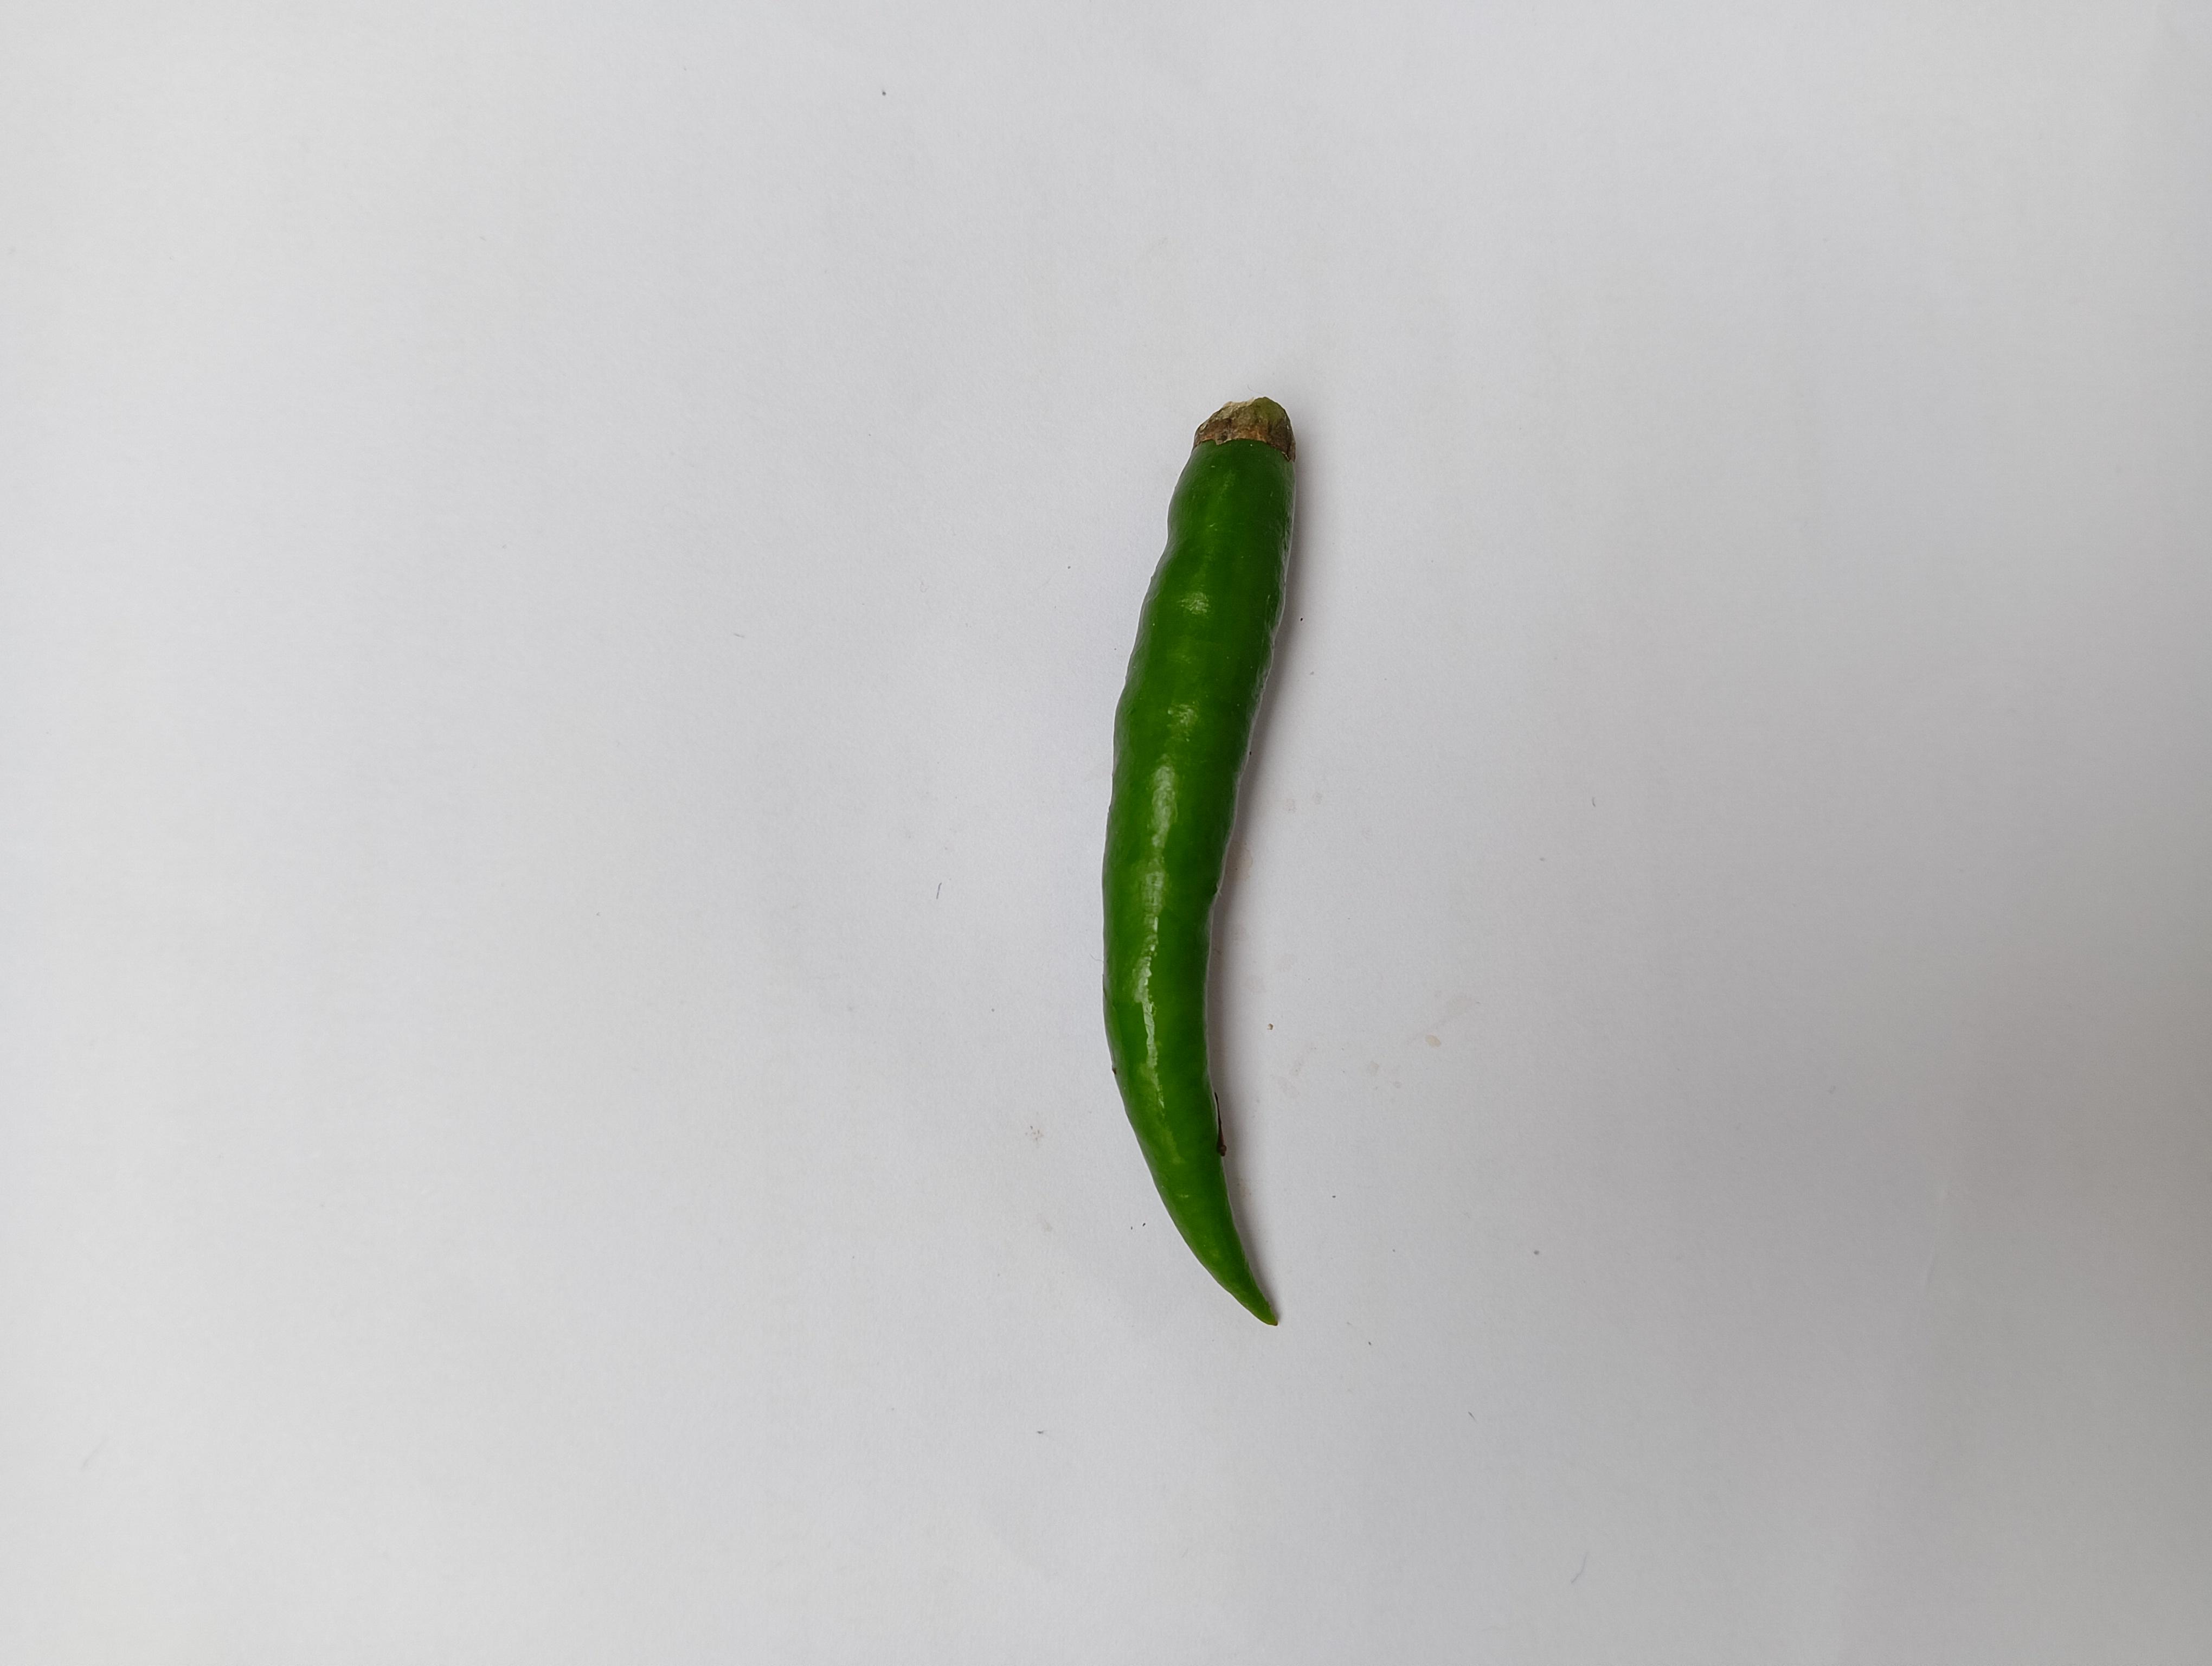
Label: Green Chili